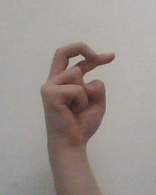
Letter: zay